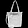
Label: Bag